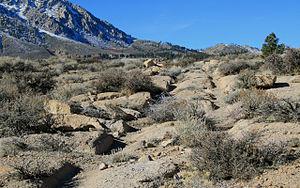
Nevada Smith est un western américain réalisé par Henry Hathaway et sorti en 1966.